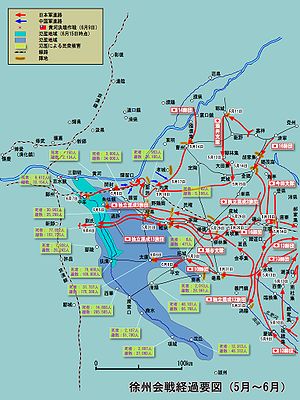
Slaget om Xuzhou
Slaget om Xuzhou blev udkæmpet mellem japanske og kinesiske styrker i maj 1938 under den 2. kinesisk-japanske krig.